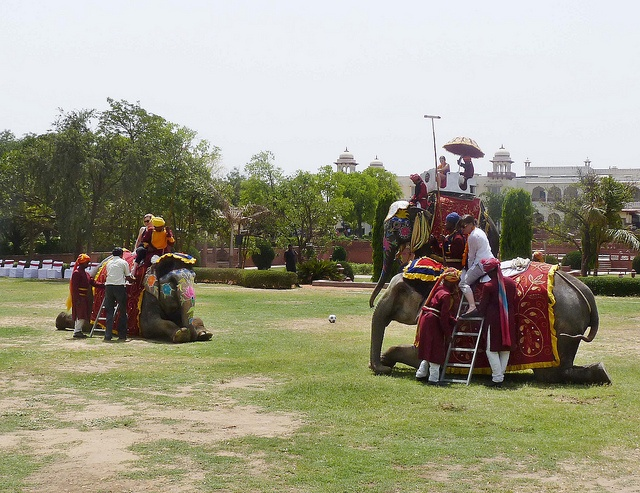
Several people are riding elephants in a park.
people standing around other people mounting elephants.
Families are getting ready to take rides on separate elephants.
people riding on the backs of elephants with a sky background
A picture of some people and some animals.